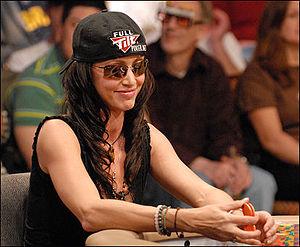
Shannon Elizabeth Fadal, née le 7 septembre 1973 à Houston, au Texas, est une actrice et mannequin américaine d'origine libanaise et syrienne par son père.